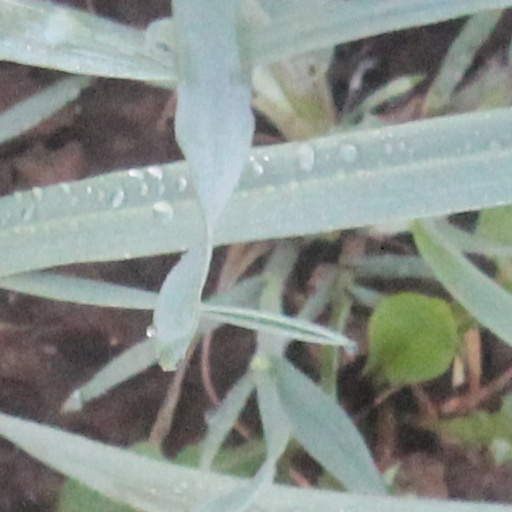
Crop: wheat